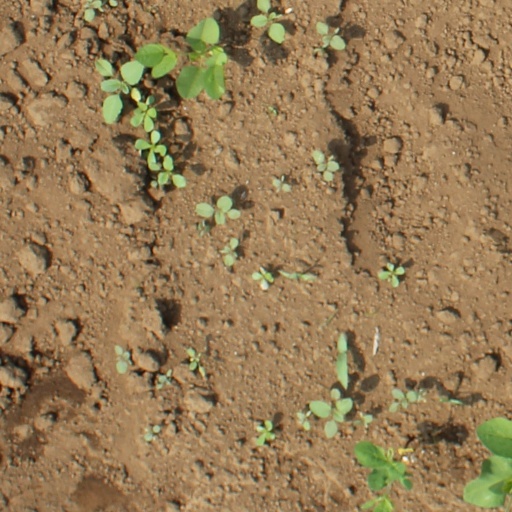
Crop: soybean